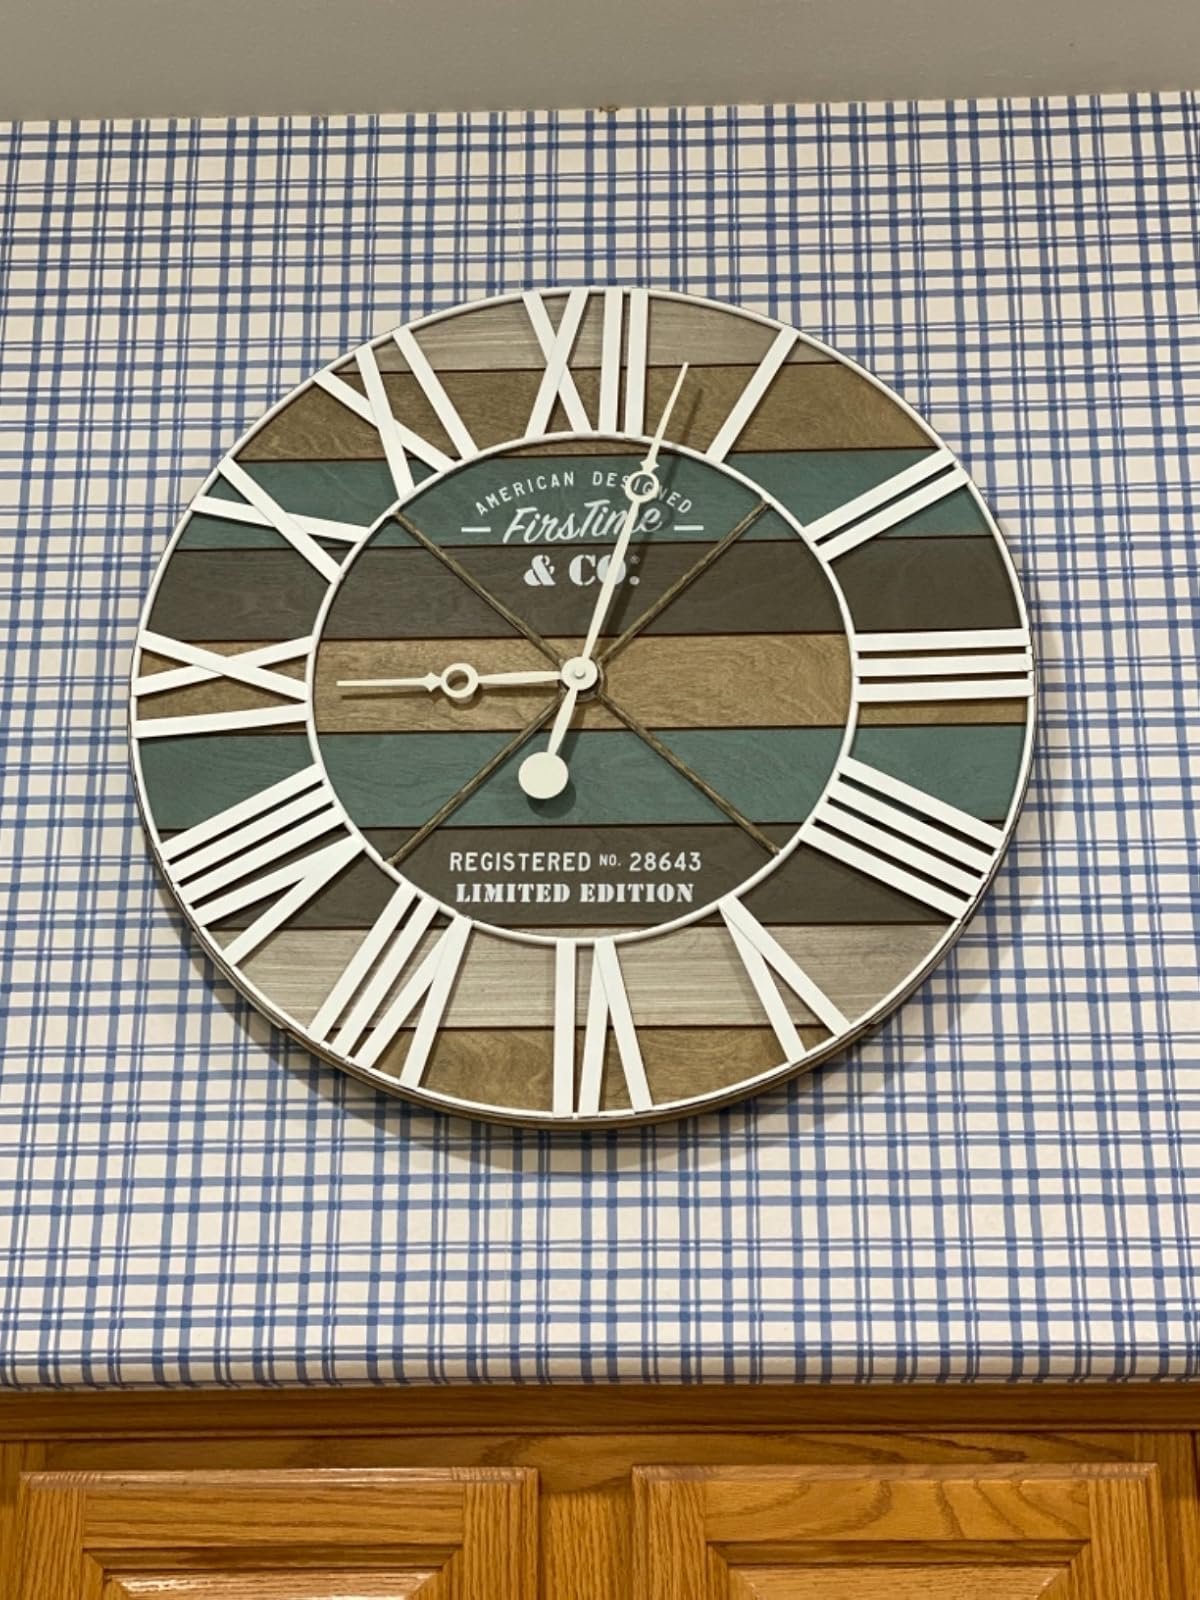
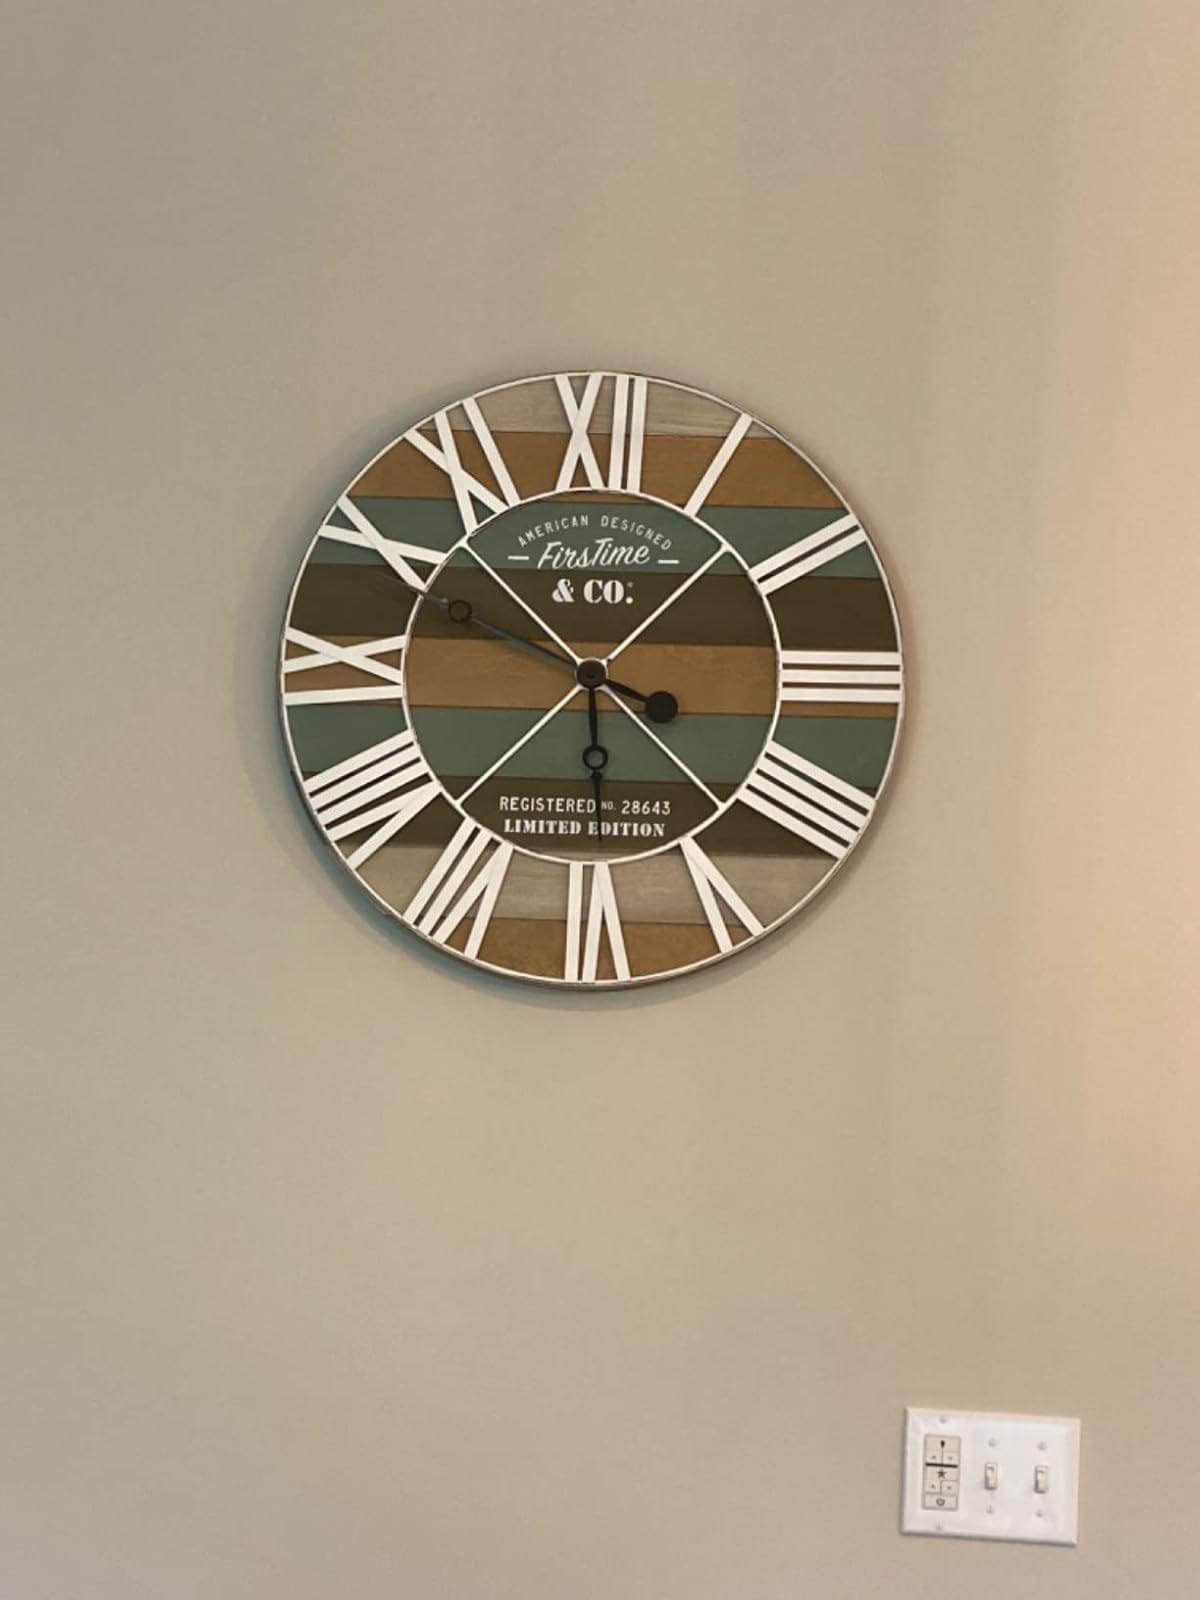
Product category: clock
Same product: yes